History of Sacavém

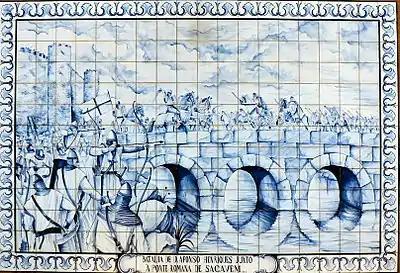
The Battle of Sacavém between Alfonso I of Portugal and the Moors.

According to tradition, Sacavém was taken from the Moors by Alfonso I of Portugal in 1147, after the almost legendary battle of Sacavém (whose first accounts date only from the 16th century, and which, although corrected in the 17th century, have been considered a myth since Alexandre Herculano).